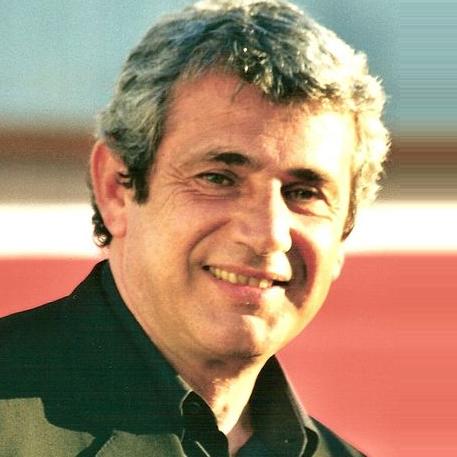
Age: 49